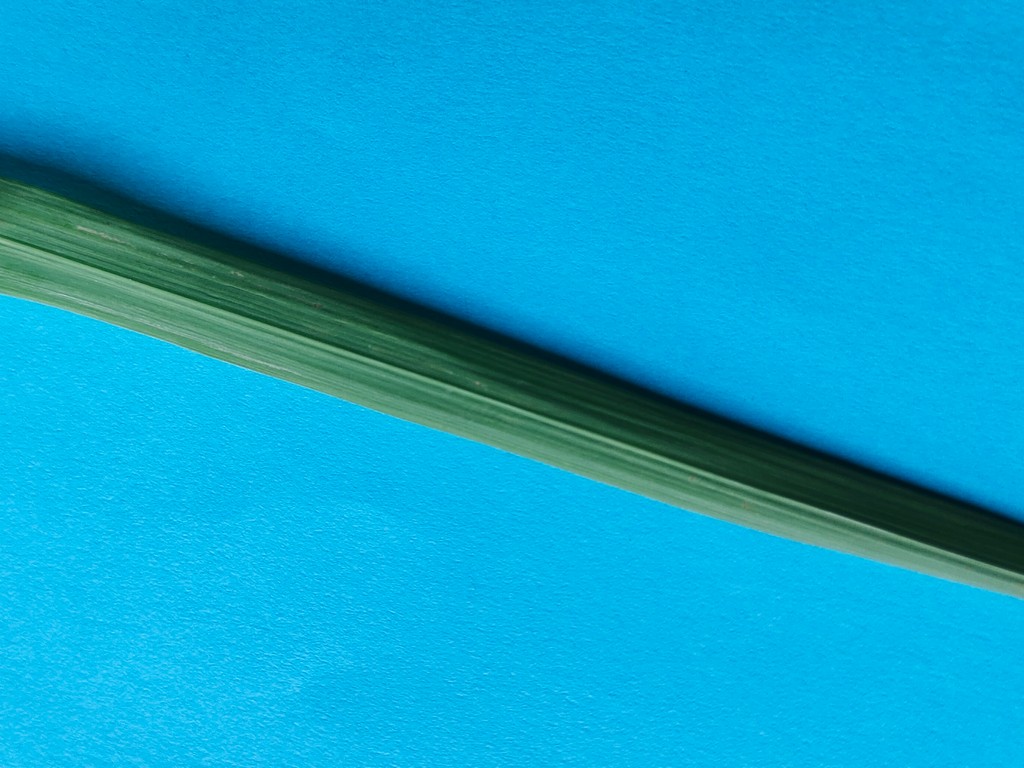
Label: Healthy